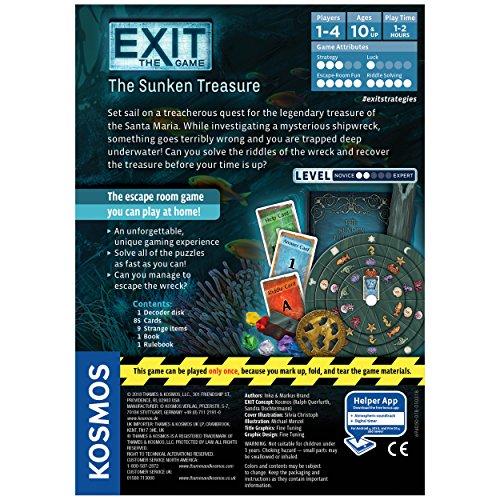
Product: Exit: The Sunken Treasure | Exit: The Game - A Kosmos Game | Family-Friendly, Card-Based at-Home Escape Room Experience for 1 to 4 Players, Ages 10+
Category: Toys & Games | Games & Accessories | Board Games
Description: Escape rooms for the home.
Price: $12.99
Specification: ProductDimensions:5.1x1.7x7.1inches|ItemWeight:7ounces|ShippingWeight:9.1ounces(Viewshippingratesandpolicies)|DomesticShipping:ItemcanbeshippedwithinU.S.|InternationalShipping:ThisitemcanbeshippedtoselectcountriesoutsideoftheU.S.LearnMore|ASIN:B07B7TTQ7V|Itemmodelnumber:694050|Manufacturerrecommendedage:10yearsandup